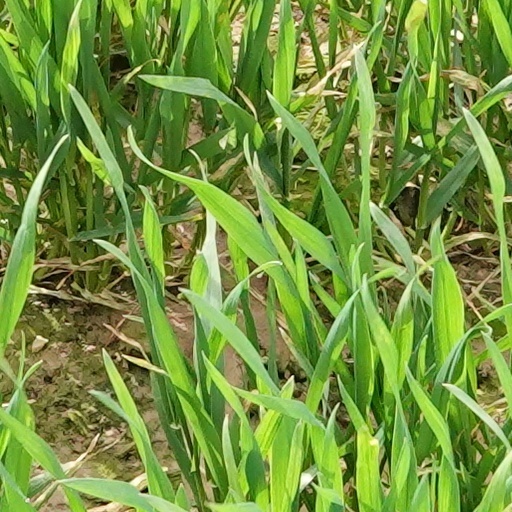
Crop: wheat